Seashell

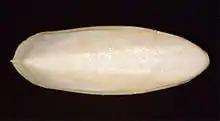
Cuttlebone from a "Sepia" sp.

Chiton plates or valves often wash up on beaches in rocky areas where chitons are common. Chiton shells, which are composed of eight separate plates and a girdle, usually come apart not long after death, so they are almost always found as disarticulated plates. Plates from larger species of chitons are sometimes known as "butterfly shells" because of their shape.